Bishop Island (Queensland)

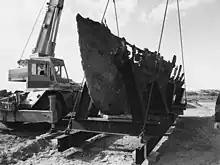
Part of the Lucinda next to a crane during the raising in 1993

In 1976, the island was used by the Port of Brisbane. During the early 1990s, port development was underway when munition, including grenades, shells and gas containers, were found by workers during additional land dredging. In 2004, the port expanded through land reclamation in Moreton Bay, resulting in Bishop Island ceasing to exist as an island, becoming part of the mainland port and the Fisherman Islands. The remains of the "Lucinda" were removed in 1993. In order to continue to commemorate Allan Bishop, on 16 March 2000, the bridge over the Boat Passage to the port was named Captain Bishop Bridge. To cater for increased traffic to the port, in 2010–2011 the bridge was demolished and replaced by a pair of bridges known as the Captain Bishop Bridges.